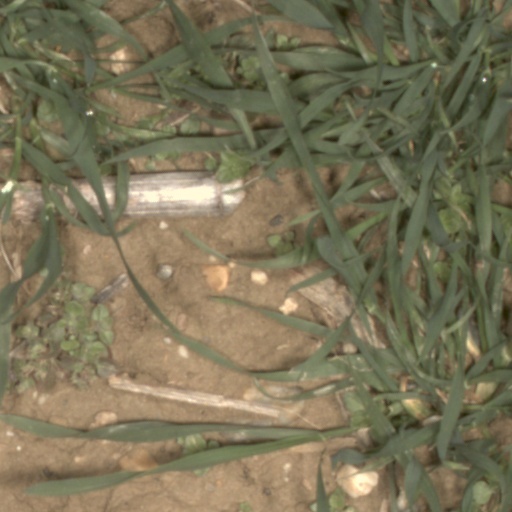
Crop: wheat